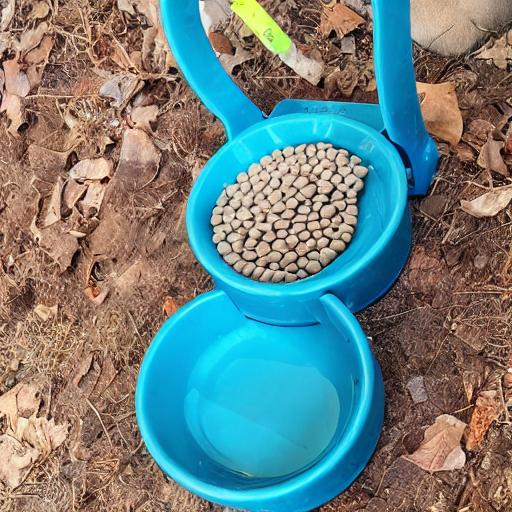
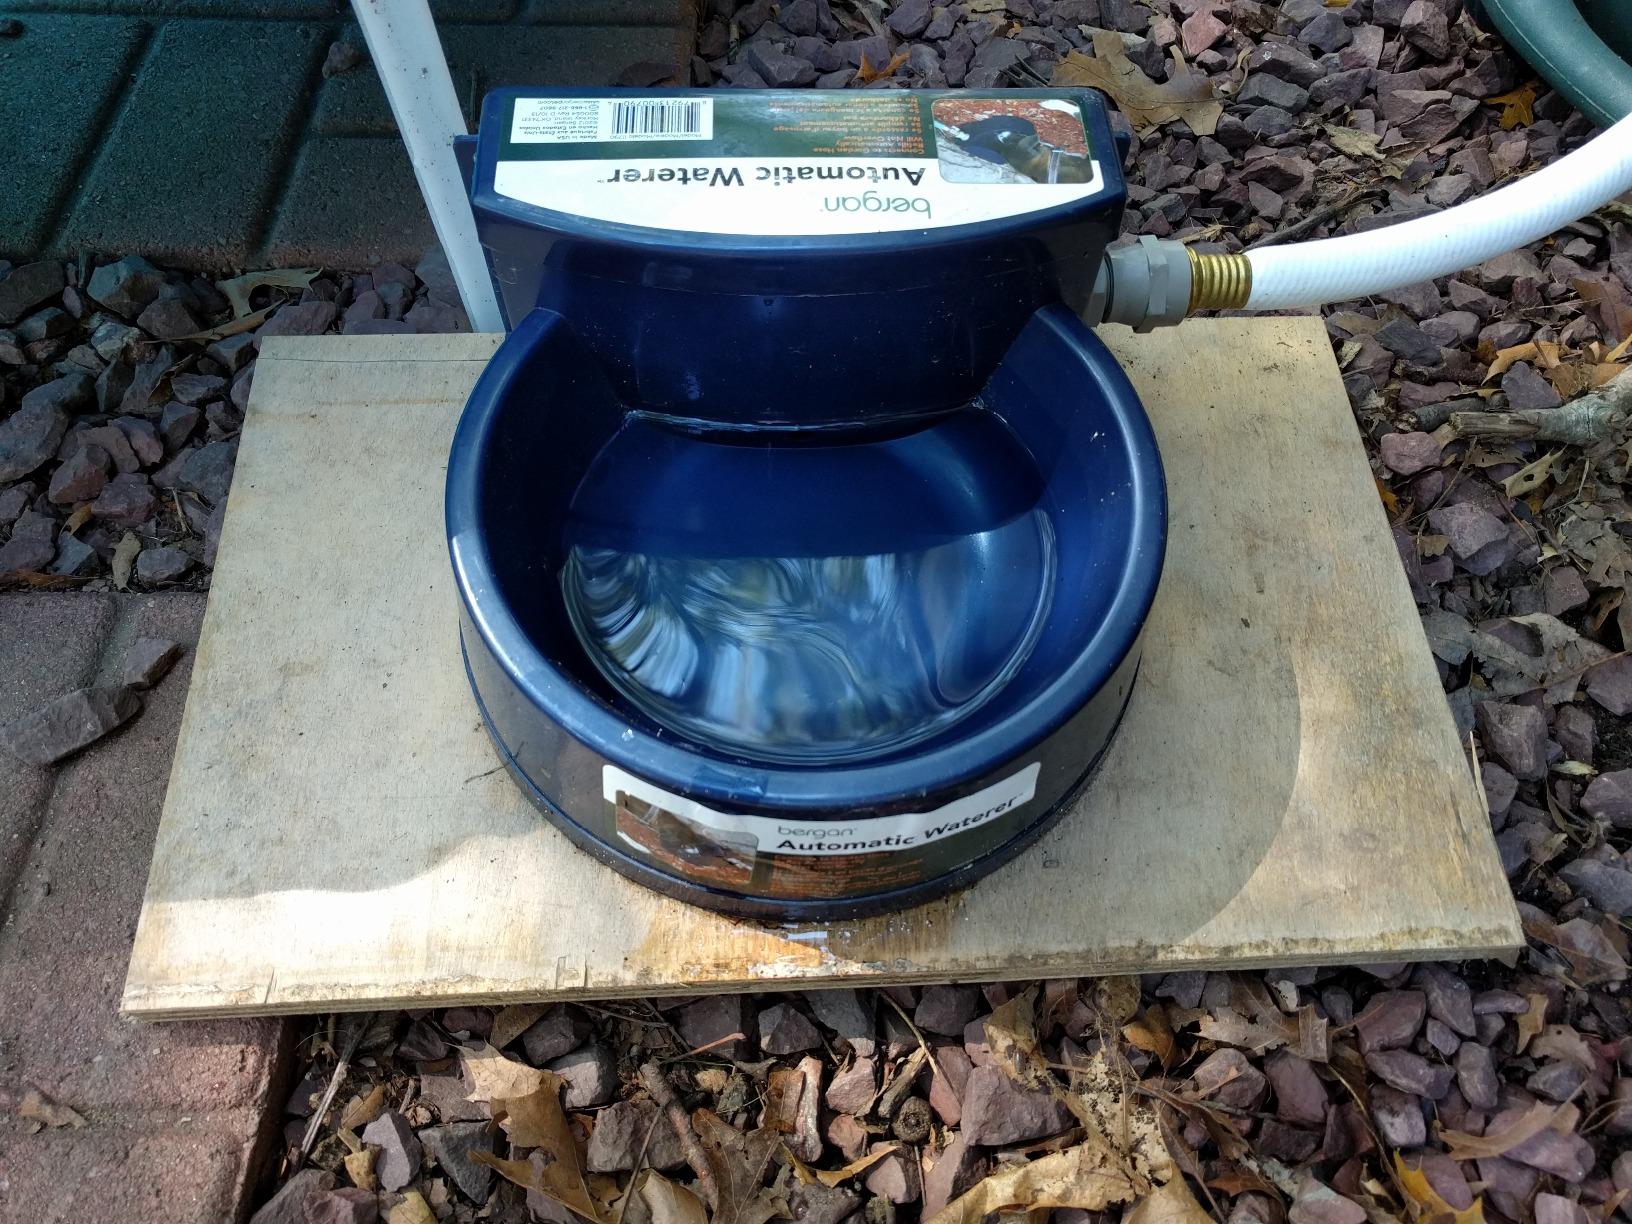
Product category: items_bowl
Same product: no